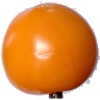
Label: yellow_tomato